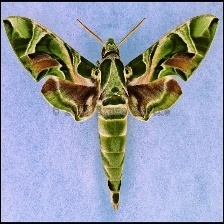
Species: OLEANDER HAWK MOTH